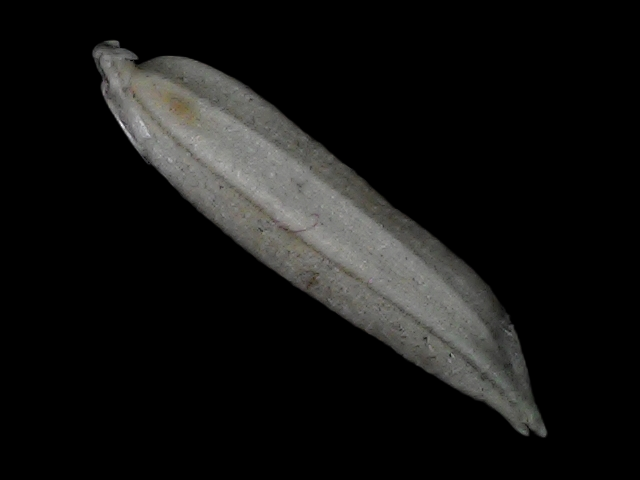
Rice variety: Bd57